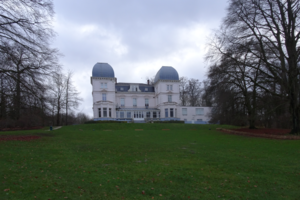
Parc Duden
Cette page reprend une partie des bâtiments remarquables se trouvant sur le trajet de la ligne 51 du tramway de Bruxelles.